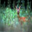
Label: deer